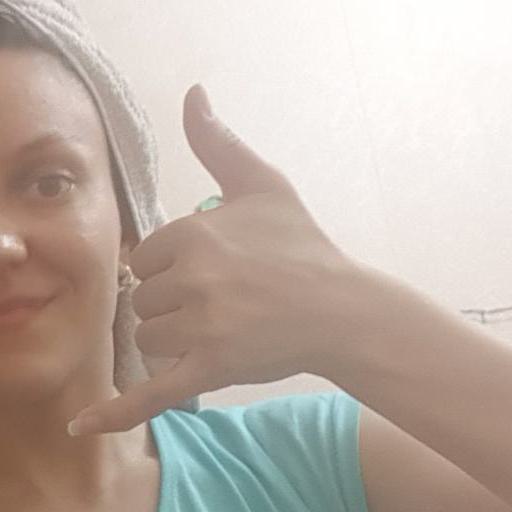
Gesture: call